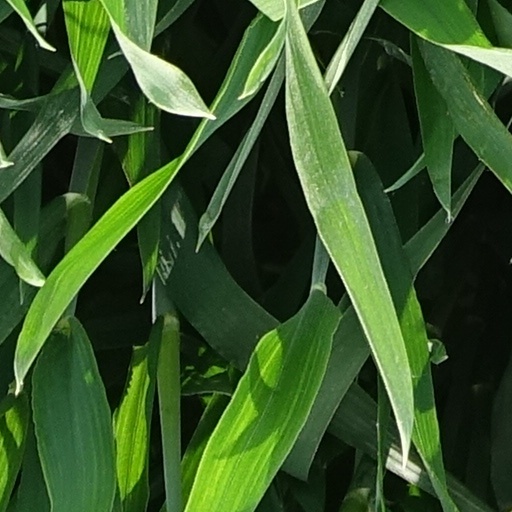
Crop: wheat